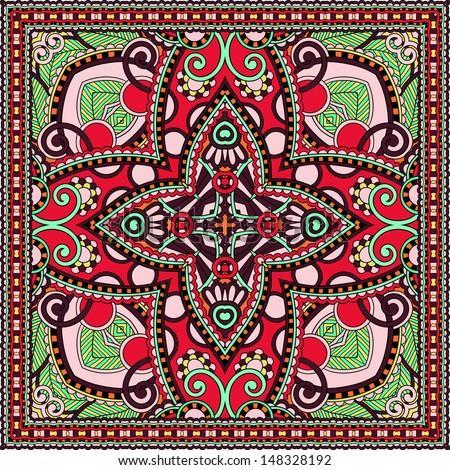
traditional ornamental floral paisley bandanna .